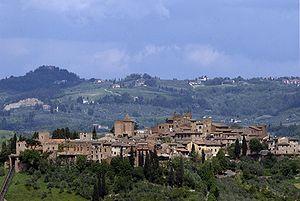
Certaldo est une commune de la ville métropolitaine de Florence en Toscane.